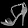
Label: Sandal